Longboarding

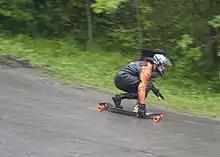
Wet-weather freeride downhill on a Landyachtz Evo longboard, Bo Peep Hill, UK, 2012

Longboarding is a variation of skateboarding typified by the use of longer boards ("decks") with longer wheelbases and softer wheels. While longboards vary widely in shape and size, compared to street skateboards longboards are designed to be more stable at speed and to have more traction due to larger wheel sizes and softer wheel durometers. While standard street skateboards may typically be between 28 and 34 inches long, longboards can range anywhere from 32 to 50 inches in length. Ride characteristics of longboards generally differ from that of street skateboards due to the use of specialized longboard trucks that have different properties than those typically used with skateboards; while street skateboards use "traditional kingpin" (TKP) trucks that are optimized for tight turning radii, ollie and flip tricks, slides, grinds, and transition skating, longboards are typically paired with "reverse kingpin" (RKP) trucks that are designed for increased stability at higher speeds, more "surfy" carving characteristics, and/or greater ride comfort for commuting over longer distances.